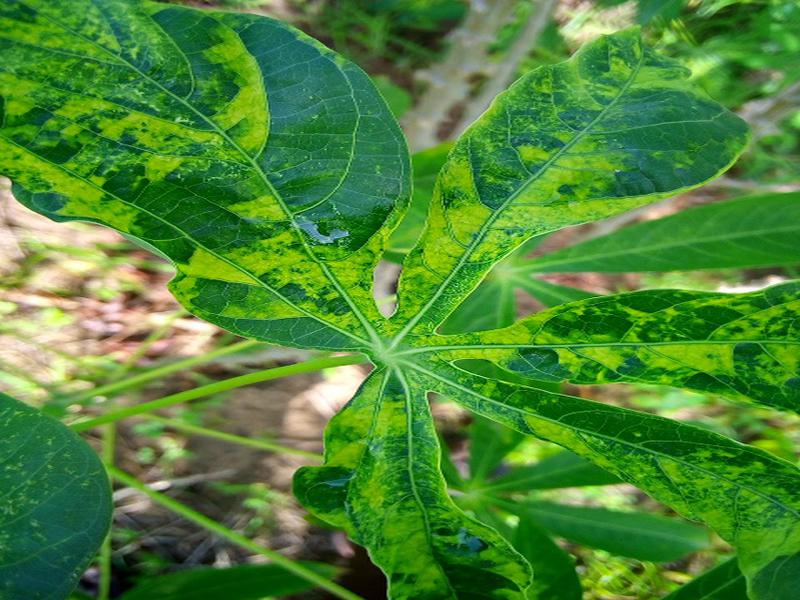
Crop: cassava
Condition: mosaic_disease